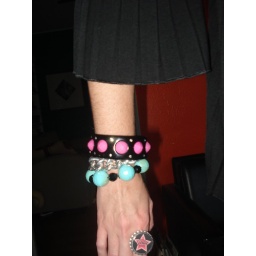
-The Girlie Show bottle top ring-turquoise and black beaded bracelet by me-chain bracelet from highschool days-black and pink bracelet from Target